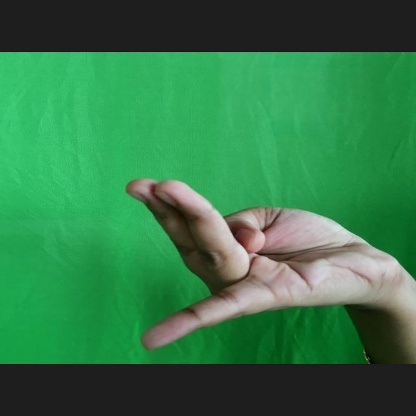
Mudra: Chaturam